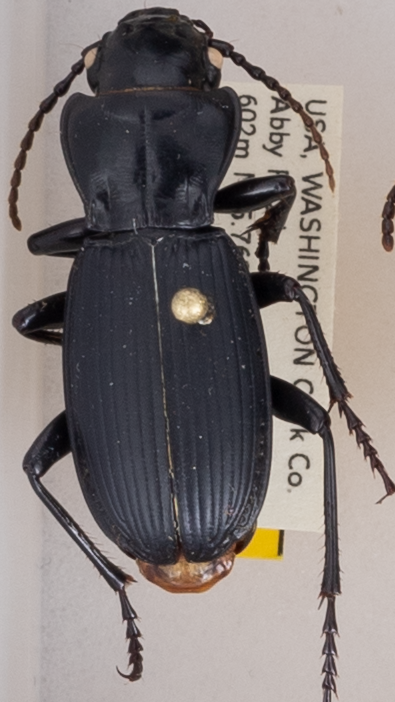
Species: Pterostichus lama
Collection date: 2018-07-10
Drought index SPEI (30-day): -1.106
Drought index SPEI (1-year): -0.62
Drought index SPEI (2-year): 0.71